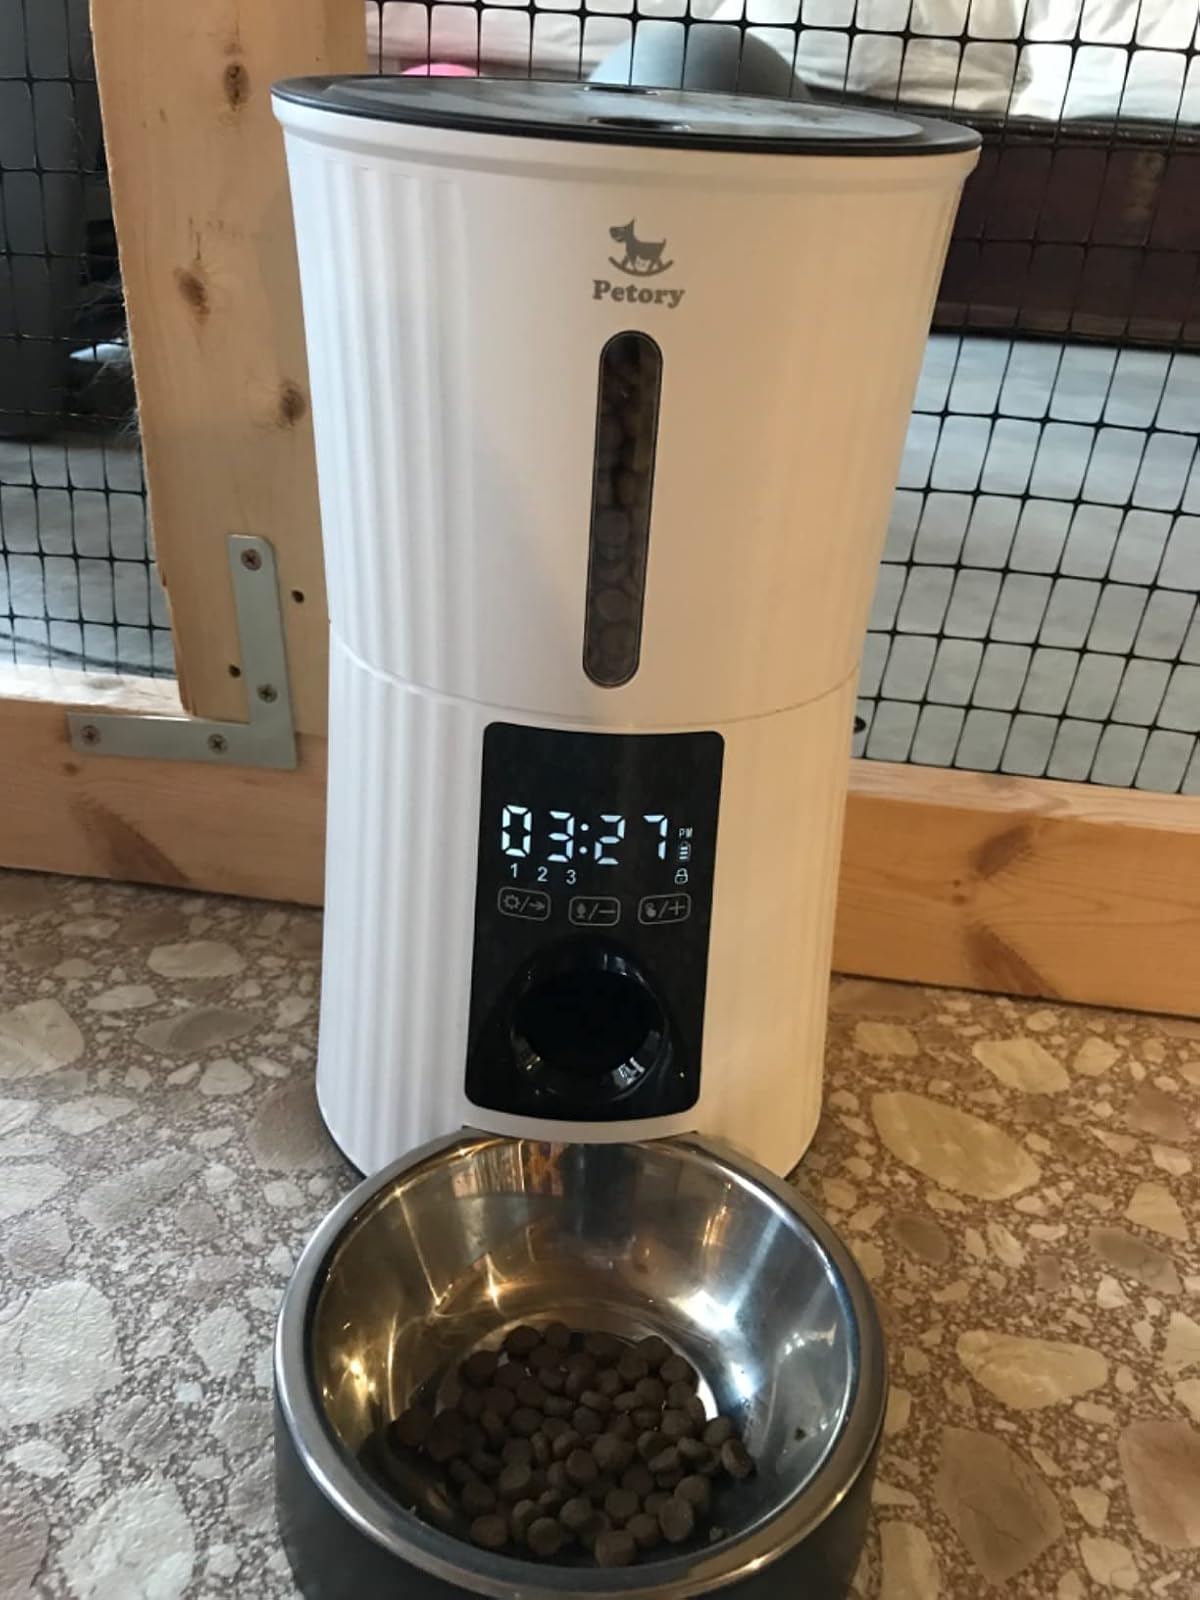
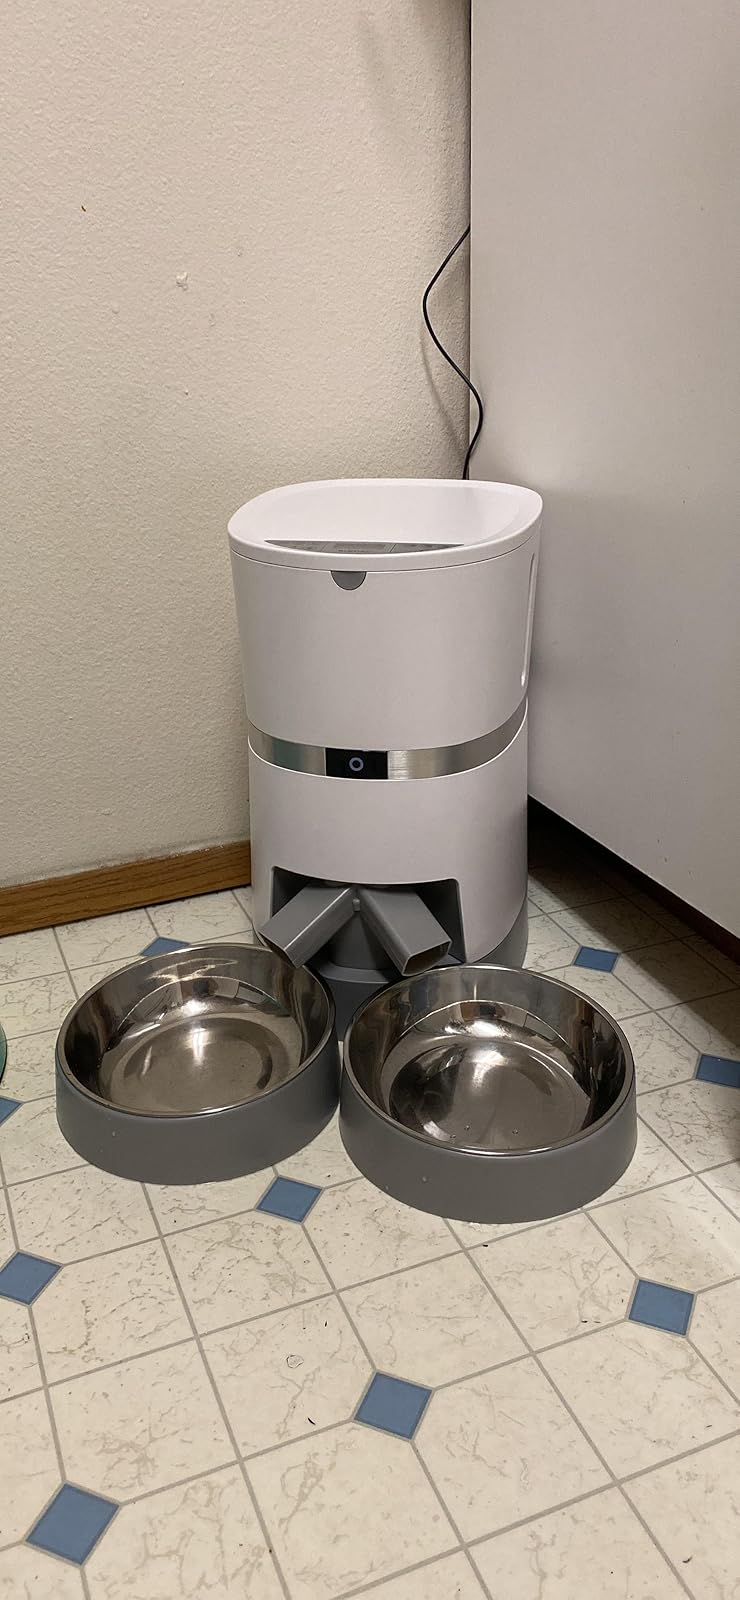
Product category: items_feeder
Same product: no